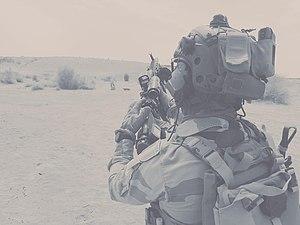
Opérateur du CPA 30 en BSS
Le commando parachutiste de l'air nᵒ 30 est une unité commando de l’Armée de l’air spécialisée dans les missions de Recherche et de sauvetage au combat et d’appui aérien. En juillet 2019, l'état-major des Armées décide d'intégrer le CPA 30 dans les forces spéciales de l’Armée de l’air. L'unité est actuellement en phase de montée en puissance capacitaire.